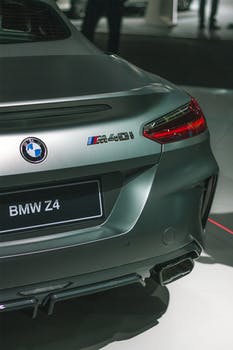
Label: No Watermark